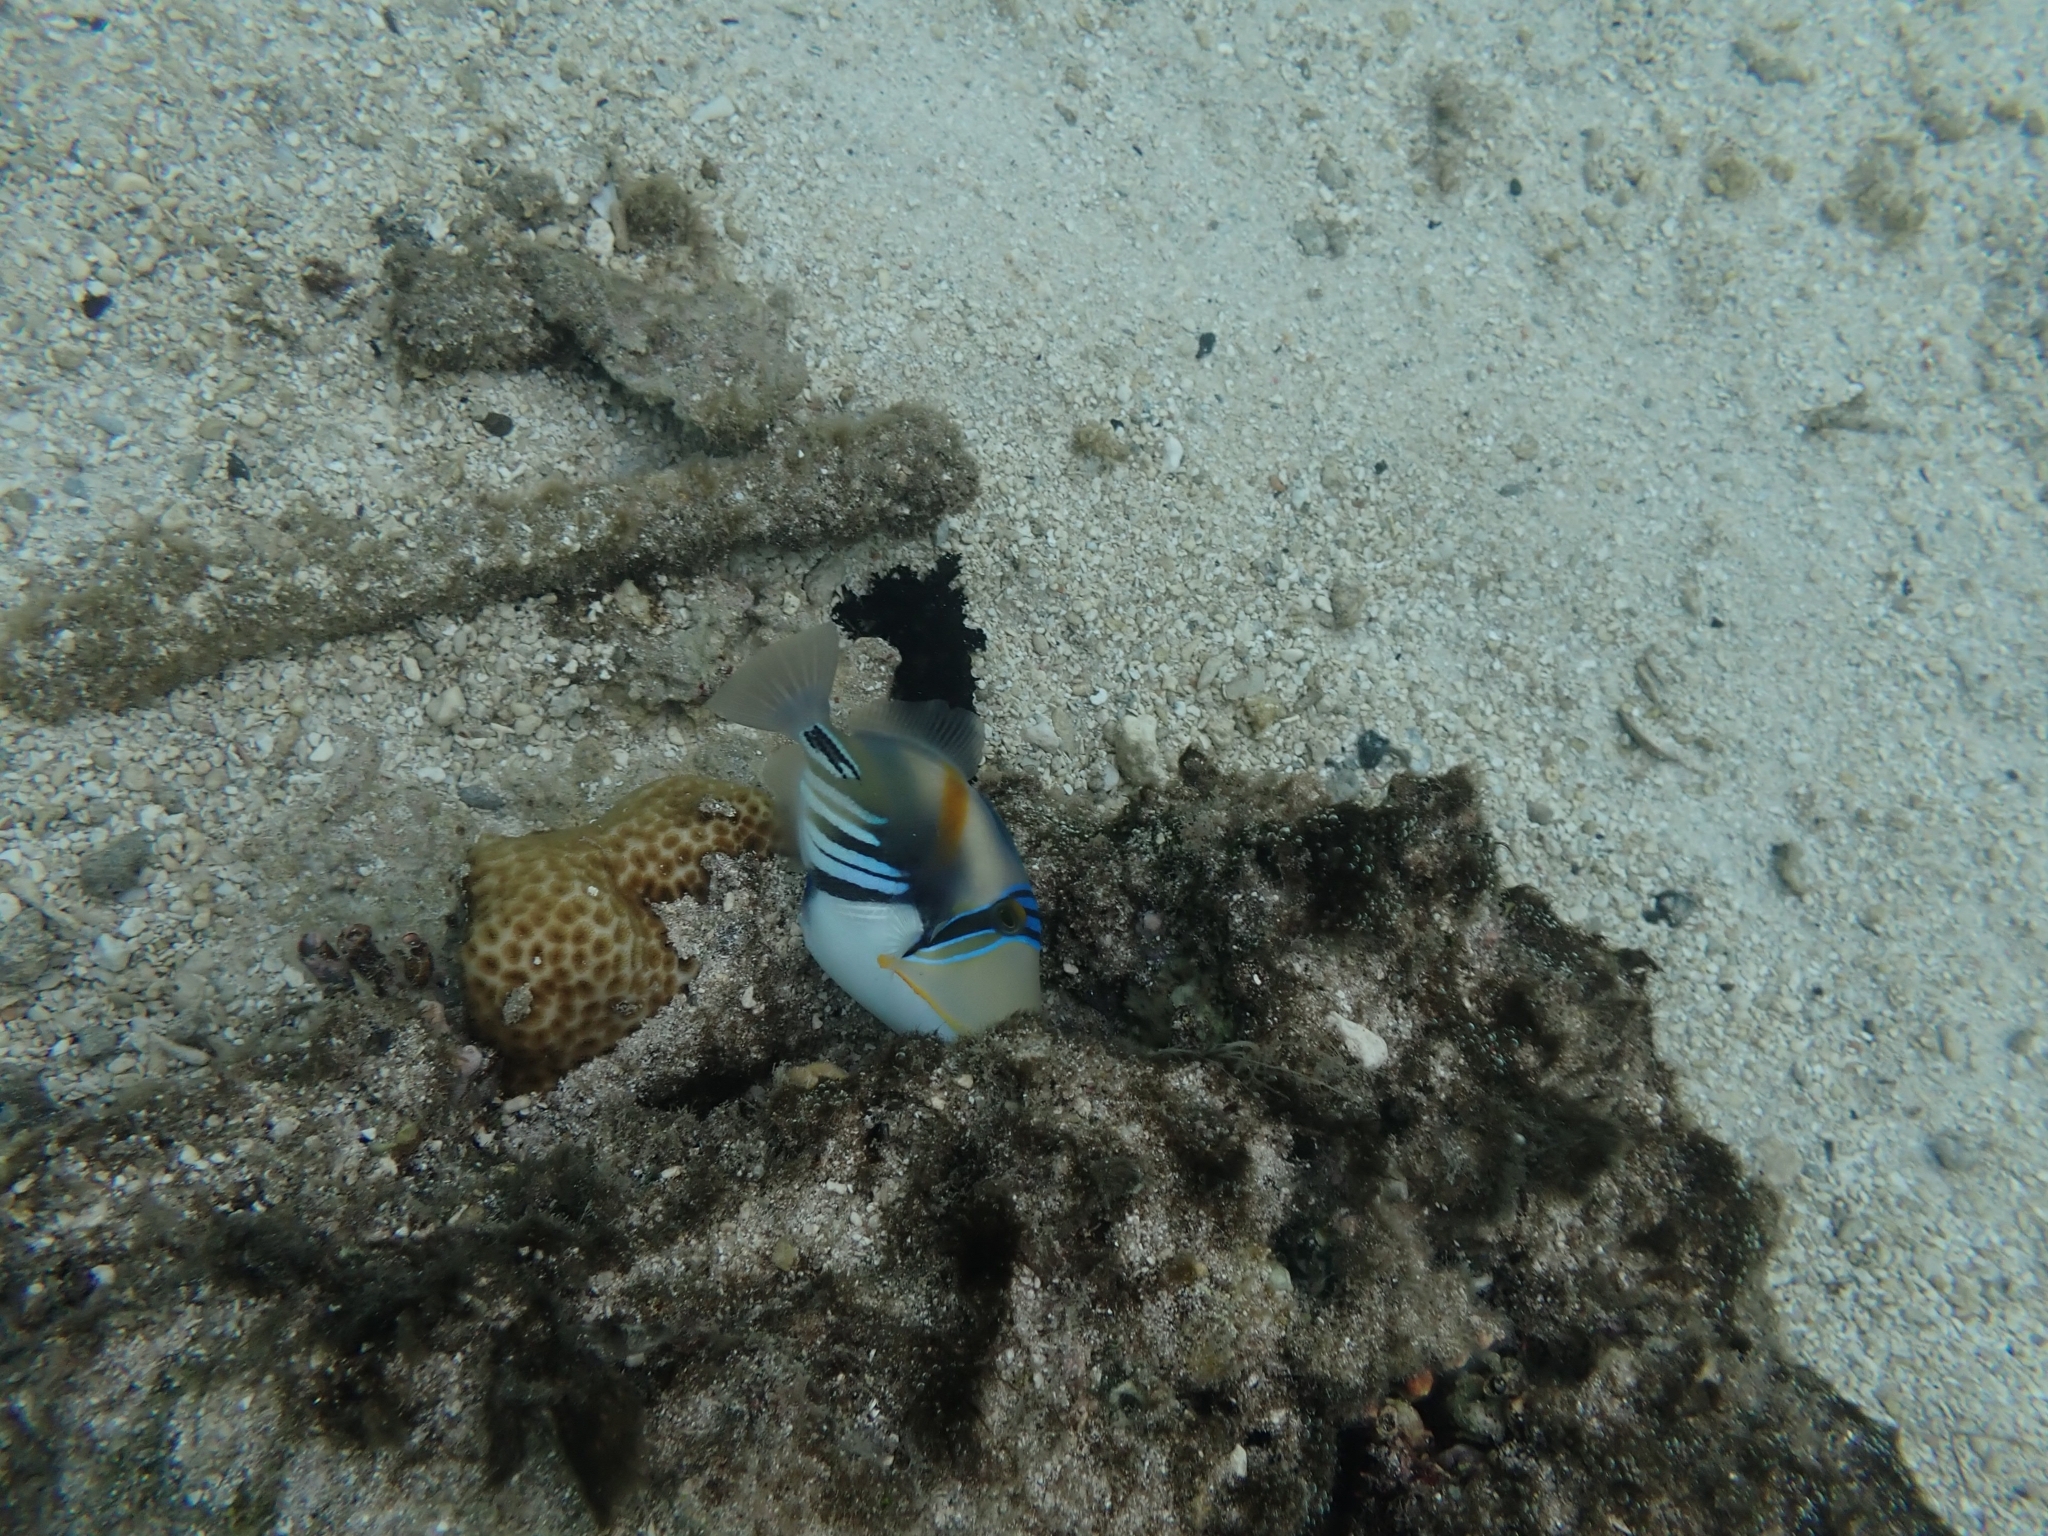
Rhinecanthus aculeatus (Lagoon Triggerfish)